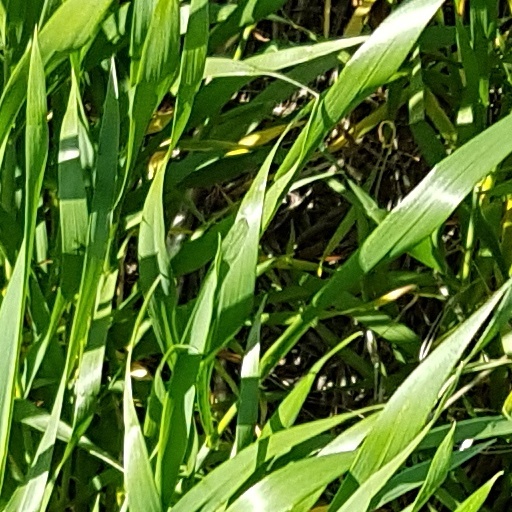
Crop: wheat